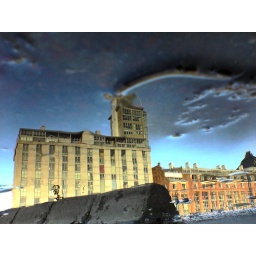
These buildings are behind Amsterd@m Central Station, to the left...reflected in a dirty puddle  :)